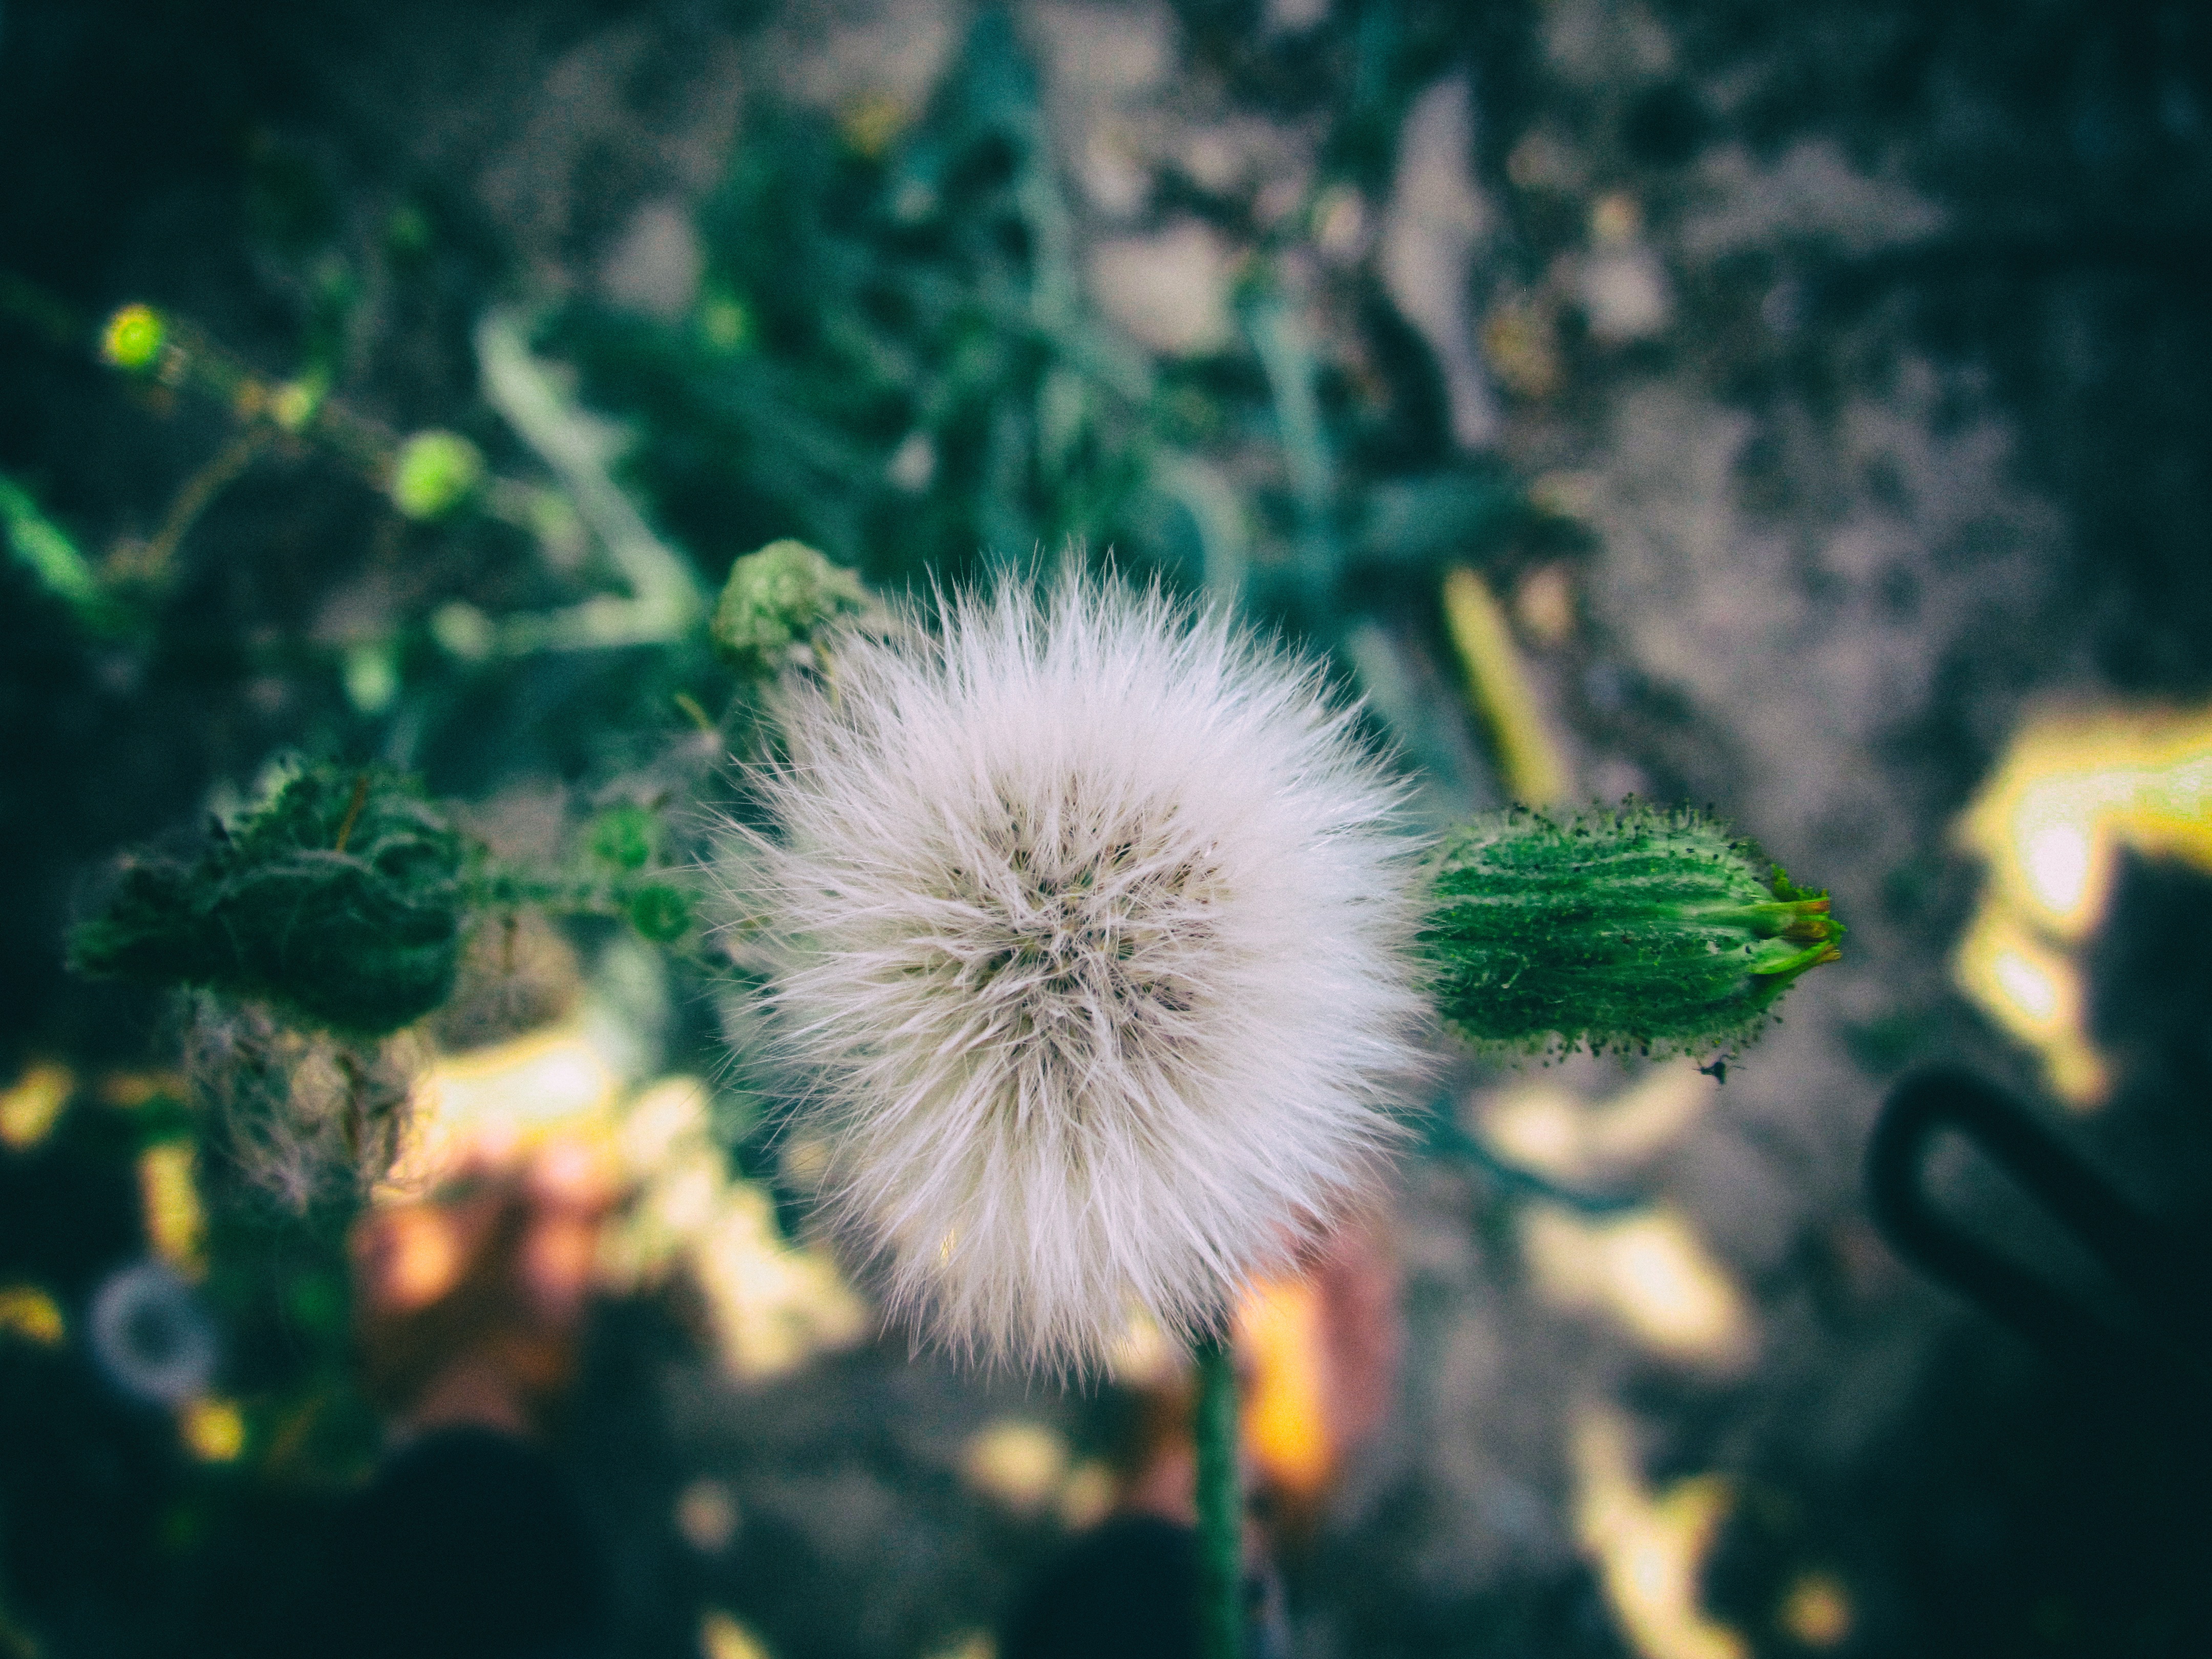
nature, grass, plant, photography, dandelion, sunlight, leaf, flower, petal, green, botany, flora, wildflower, close up, macro photography, flowering plant, daisy family, plant stem, land plant